Ray Parlour

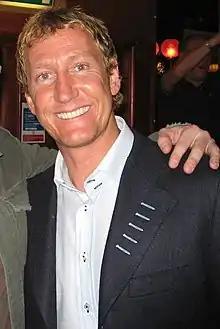
Parlour in 2006

Raymond Parlour (born 7 March 1973) is an English former professional footballer and sports radio pundit for BBC Radio 5 Live and Talksport.